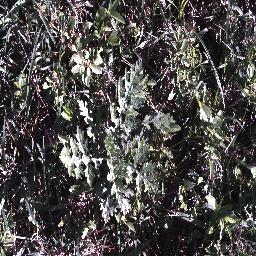
Label: parthenium